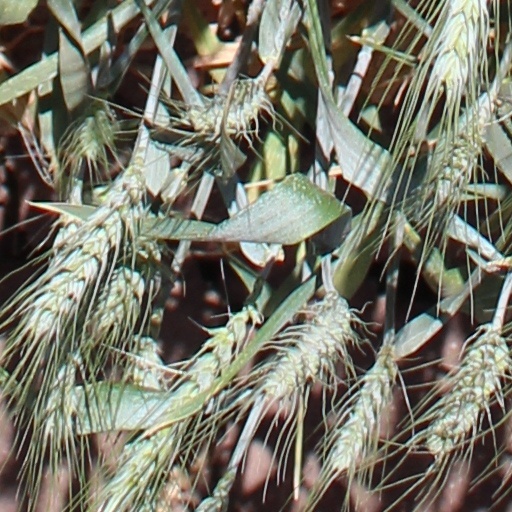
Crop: wheat